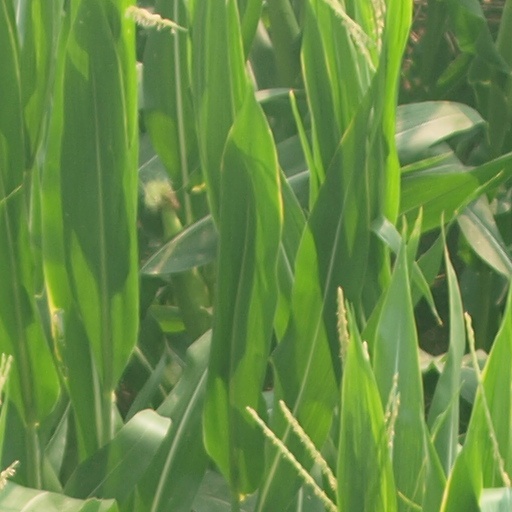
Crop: maize; corn